Grupo Financiero Banamex

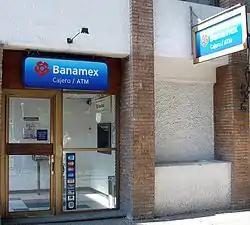
A Banamex ATM in Puerto Vallarta

After Citigroup's purchase of Banamex in 2001, Banamex decided to expand into the U.S. by opening a subsidiary in the country and creating Banamex USA. Most of the bank branches were located in the Southwest with branches in California, Texas, and Arizona. The U.S. subsidiary didn't last long and was shut down in 2015 after a 6-year investigation into Citigroup's and Grupo Financiero Banamex' money laundering scheme by the U.S. Department of Justice. This resulted in Citigroup having to pay a $140 million fine.